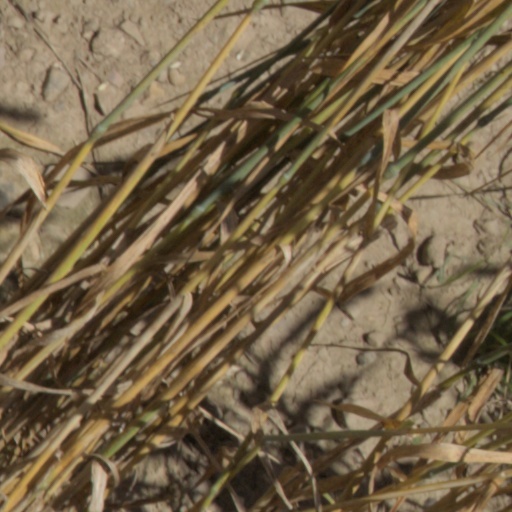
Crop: wheat